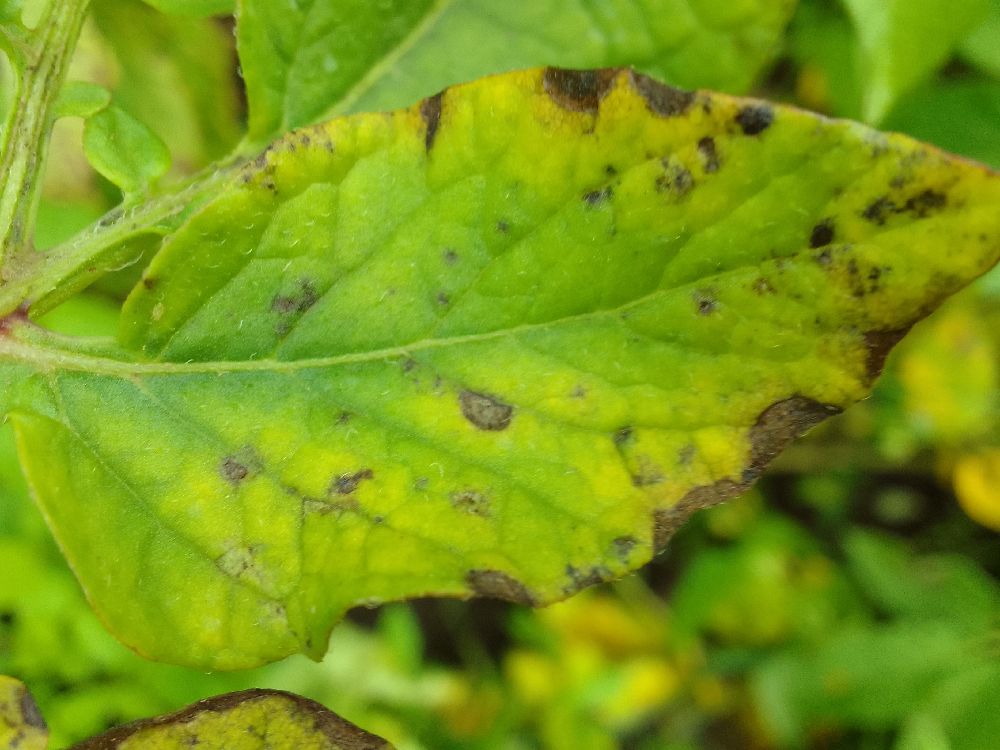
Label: Early blight